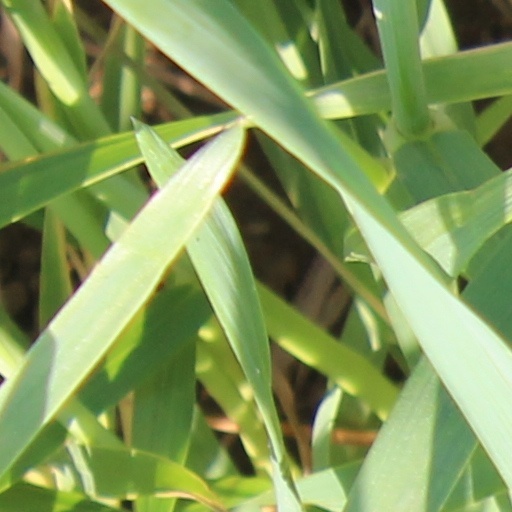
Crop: wheat